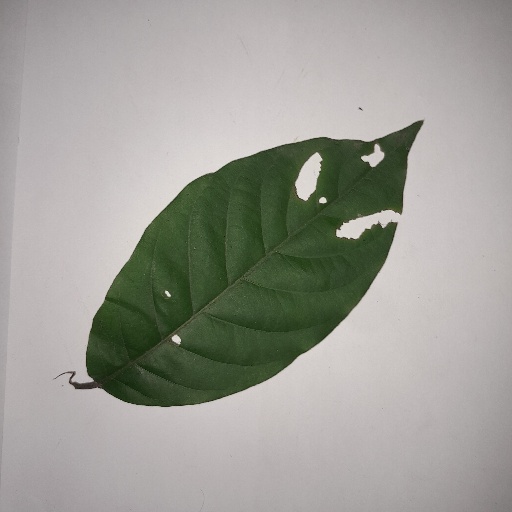
Species: HariTaki
Leaf condition: Shot Hole